Harrison Mills, British Columbia

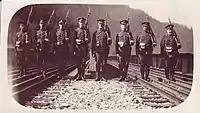
Bridge Guard at Harrison Mills

The outbreak of war in 1914 delayed all chance of recovery. Somewhat surprisingly, the government stationed a ten-man bridge guard from the Duke of Connaught's Own Rifles at Harrison Mills for the duration of the war. They were stationed as a security precaution against sabotage to the CPR line, the vital transcontinental link.